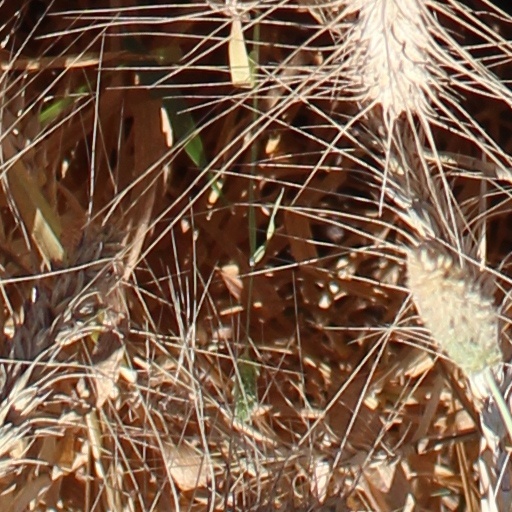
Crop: wheat